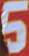
Number: 5